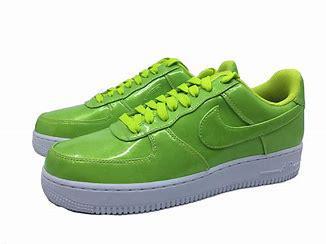
Brand: Nike
Model: Force 1 LV8